How Doooo You Do!!!

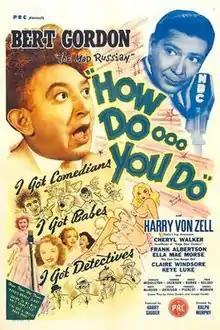
Theatrical release poster

How Doooo You Do!!! is a 1945 American comedy film directed by Ralph Murphy and written by Harry Sauber and Joseph Carole. The film stars Bert Gordon, Harry von Zell, Cheryl Walker, Ella Mae Morse, Frank Albertson and Claire Windsor. The film was released on December 24, 1945, by Producers Releasing Corporation.